Panhard 178

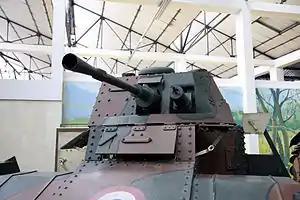
The APX3 turret

In order to function as an effective long-range reconnaissance vehicle, the Panhard 178 had been kept as light as possible. The vehicle was thus rather small, only in length, wide and in height (1.65 m for the hull per se). Also, the tapering engine compartment, where a Panhard ISK 4FII bis V4, 6332 CC, 105 hp at 2000 rpm motor had been installed, was built very low, giving the vehicle its distinctive silhouette, with a protruding fighting compartment. Both compartments were separated by a fireproof bulkhead. The use of a large turret with 26 mm frontal armour and 13 mm side armour, combined with 7 mm (bottom), 9 mm (top and glacis), 13 mm (back, sides and front superstructure) and 20 mm (nose) bolted and riveted armour plate for the hull, had compromised weight considerations, however, so the vehicle still weighed 8.2 metric tonnes. However, the mobility was rather good for a French AFV of the period: a maximum speed of , a cruising speed of and a practical range of about , made possible by two fuel tanks of 120 and 20 litres, the main one located at the extreme back of the hull.